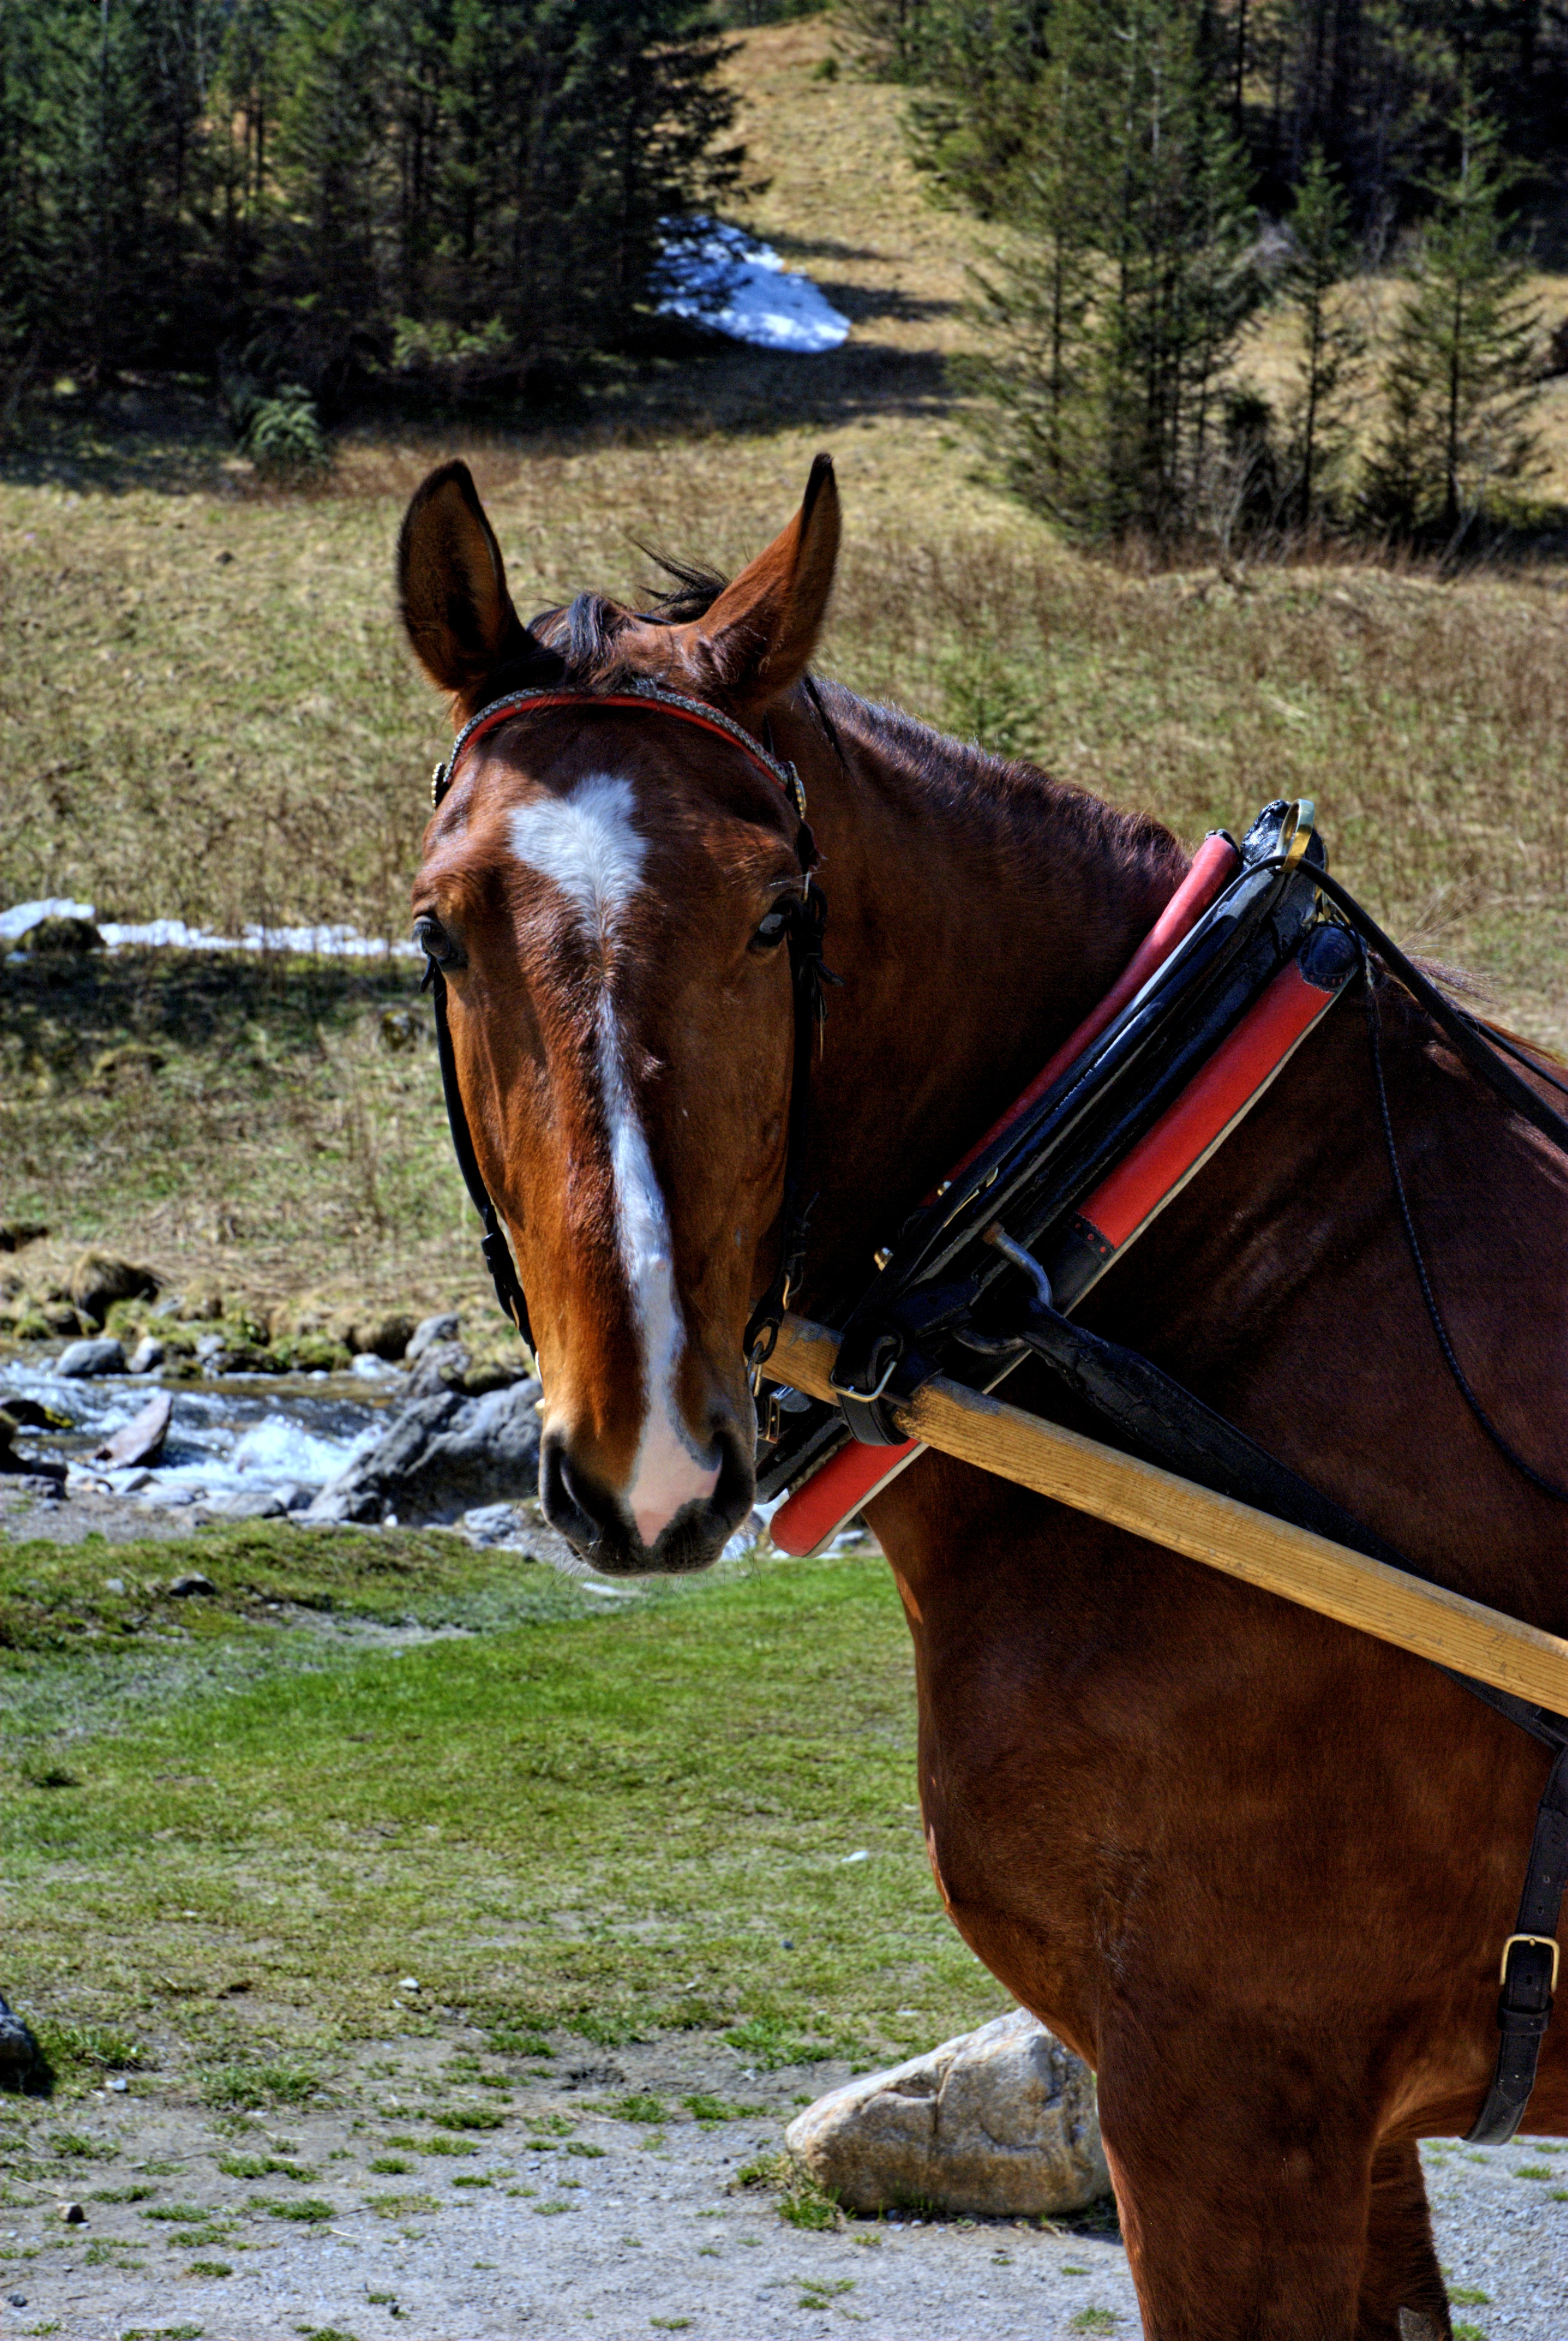
landscape, nature, winter, view, spring, horse, rein, mammal, stallion, tourism, bridle, rocks, mountains, mare, jockey, tatry, equestrianism, pack animal, western tatras, eventing, the horse, trail riding, horse like mammal, horse harness, animal sports, english riding, equestrian sport, ko cieliska valley